7th Queen's Own Hussars

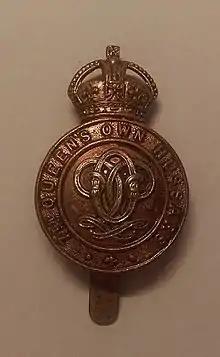
Crest and tie colours of the 7th Hussars

The 7th Queen's Own Hussars was a cavalry regiment in the British Army, first formed in 1689. It saw service for three centuries, including the First World War and the Second World War. The regiment survived the immediate post-war reduction in forces, but following the 1957 Defence White Paper, it was amalgamated with the 3rd The King's Own Hussars, forming the Queen's Own Hussars in 1958.